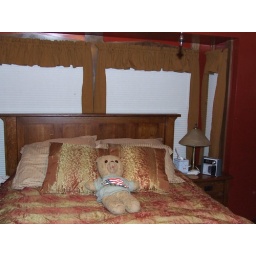
new curtains in main bedroom